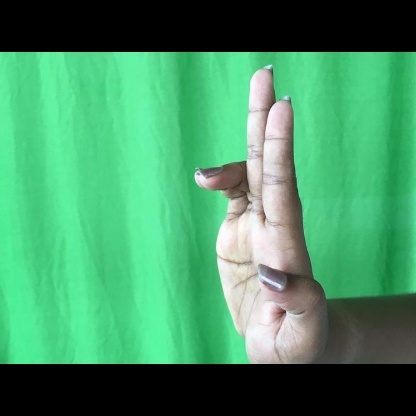
Mudra: Ardhapathaka